Huddersfield Rifles

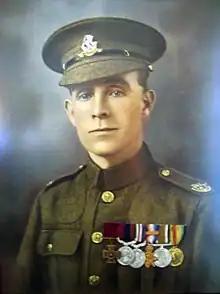
Private Henry Tandey, VC, DCM, MM.

Private Henry Tandey, a pre-war Regular soldier, had joined the battalion from 12th Bn Green Howards on 26 July. In a single month he won a Distinguished Conduct Medal at Vaulx Vraucourt on 28 August, a Military Medal at Havrincourt on 12 September and finally a Victoria Cross at Marcoing on 28 September (when he was wounded), making him the most highly decorated private soldier of the British Army in the war.